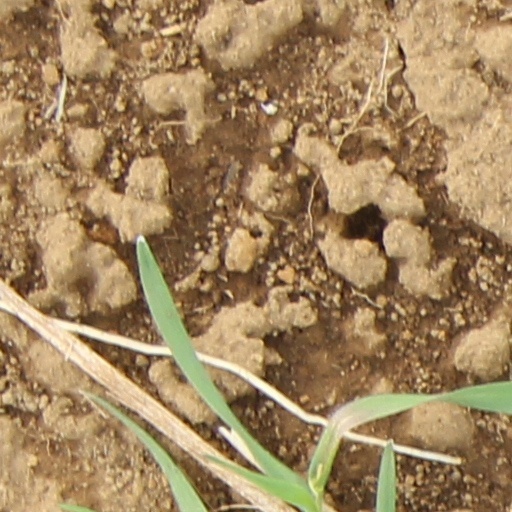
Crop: wheat